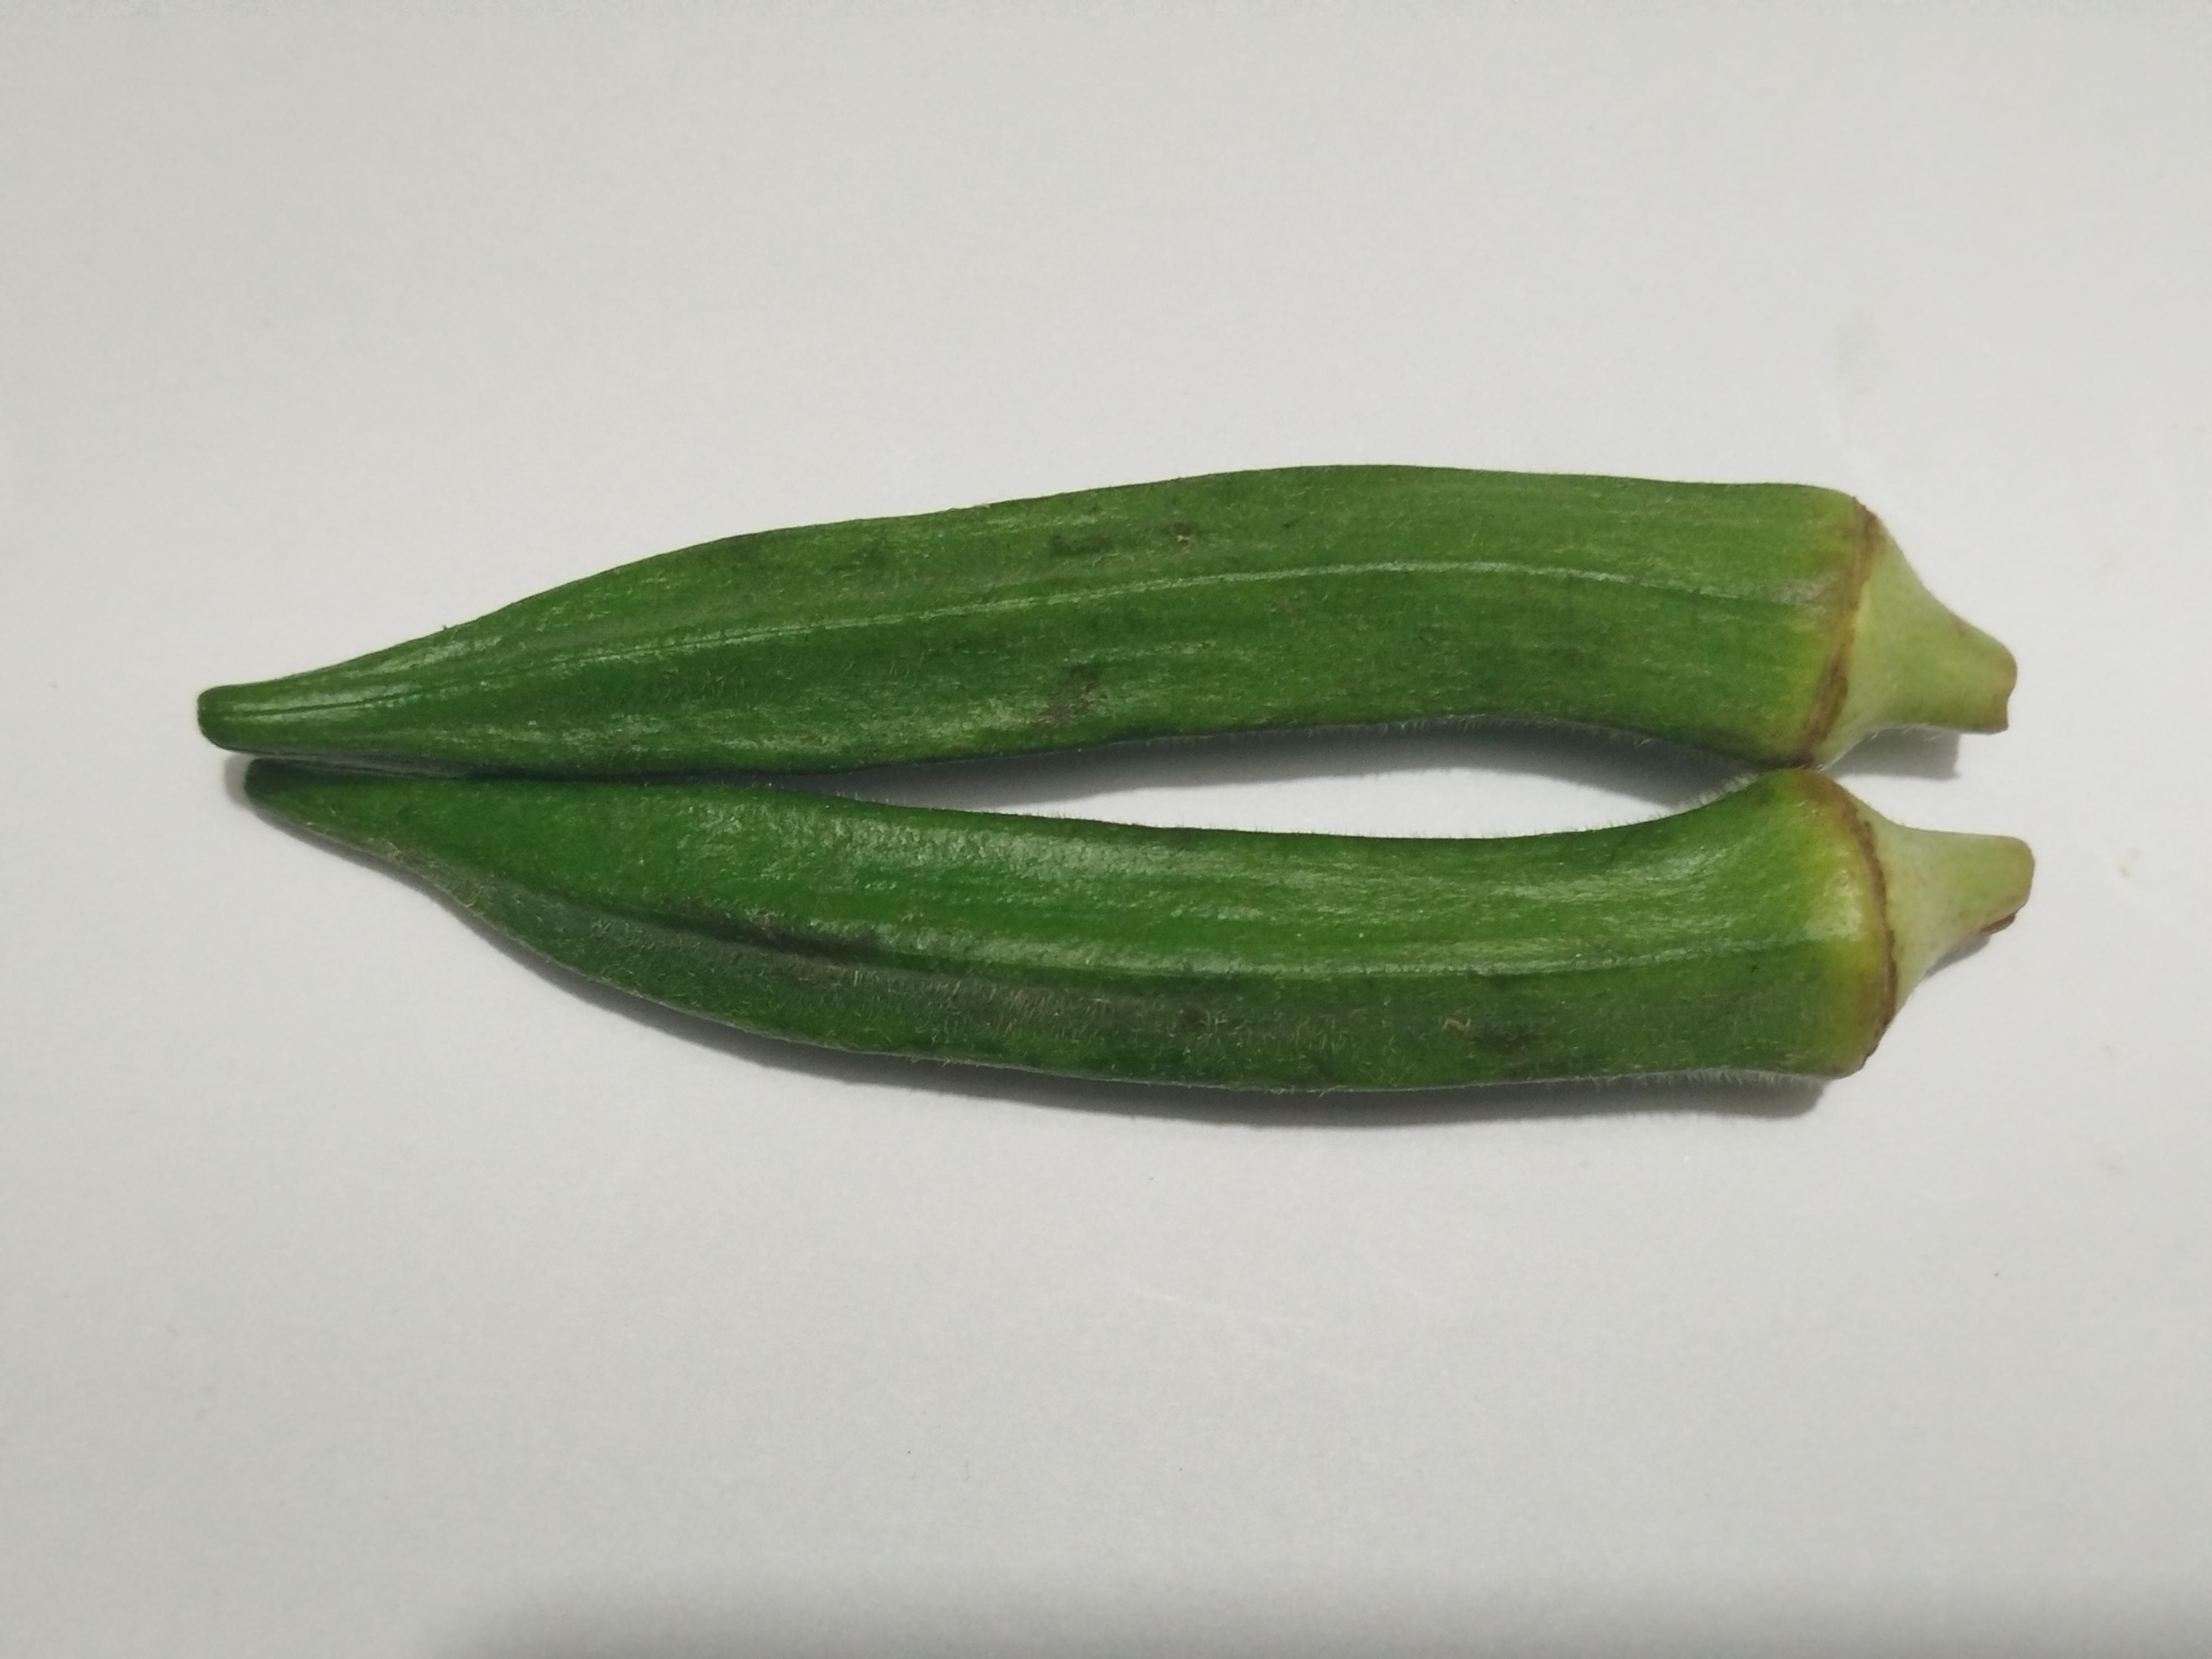
Label: Ladies finger